Herbert Hayton Castens

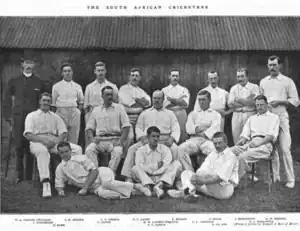
The South African team in 1894. Castens is seated in the centre.

Castens played cricket at Rugby, captaining the team at least once, and later played for Brasenose College, but he did not represent Oxford University. A wicket-keeper, he was also a hard-hitting batsman, who scored 165 in a first-class match for Western Province in the 1890–91 season.